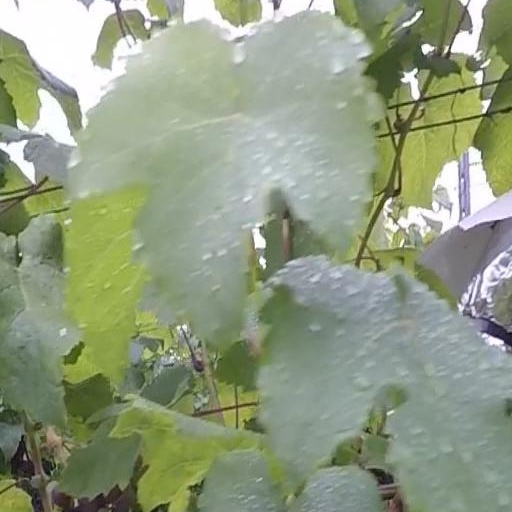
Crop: grape